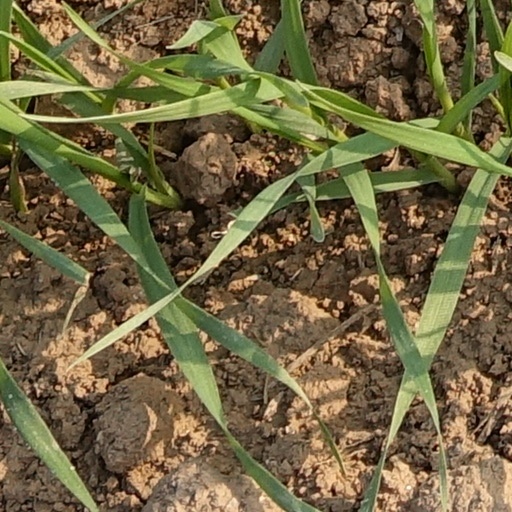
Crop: wheat